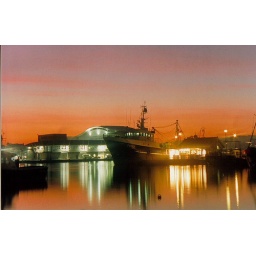
plymouth fish market at 05.00am around 1999, taken on a praktica bx20 and scanned